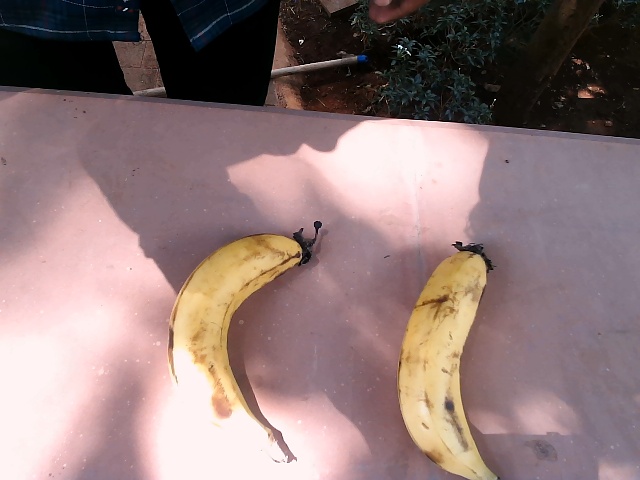
Label: Ripe_Banana